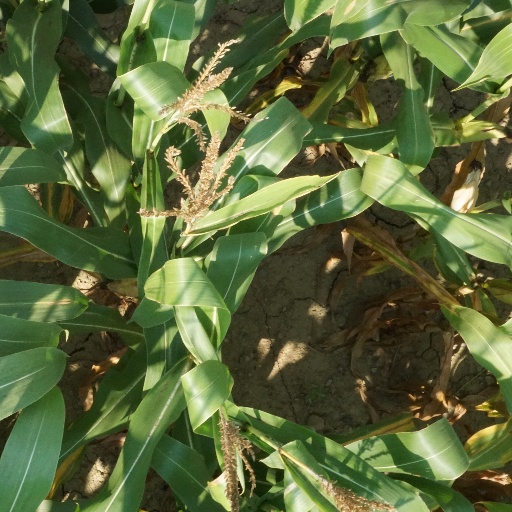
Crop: maize; corn